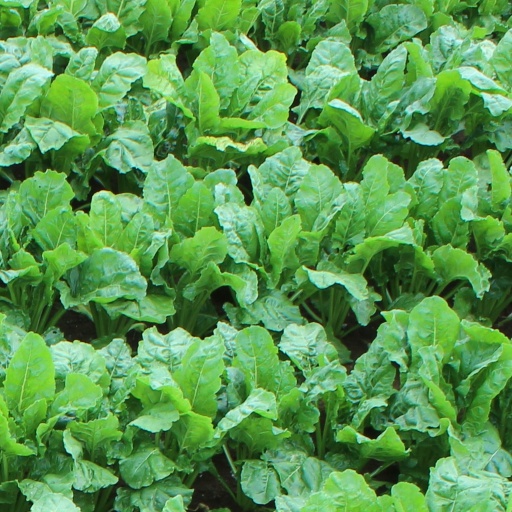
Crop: sugar beet